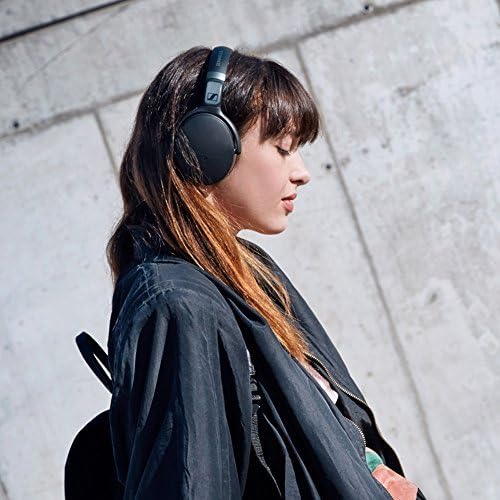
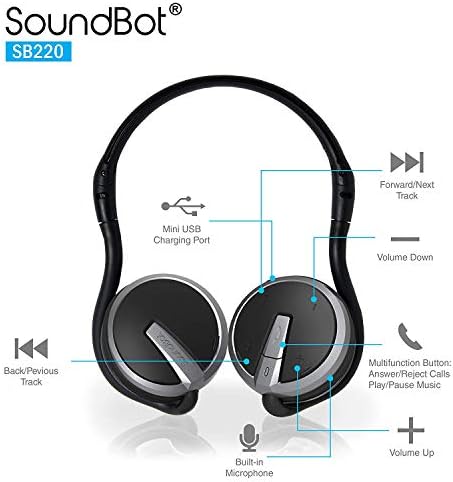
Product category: headphones
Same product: no